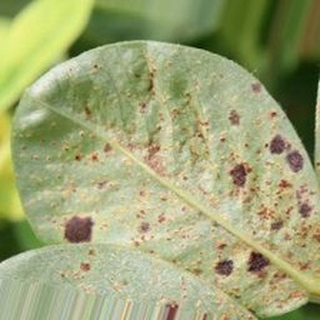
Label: groundnut_rust